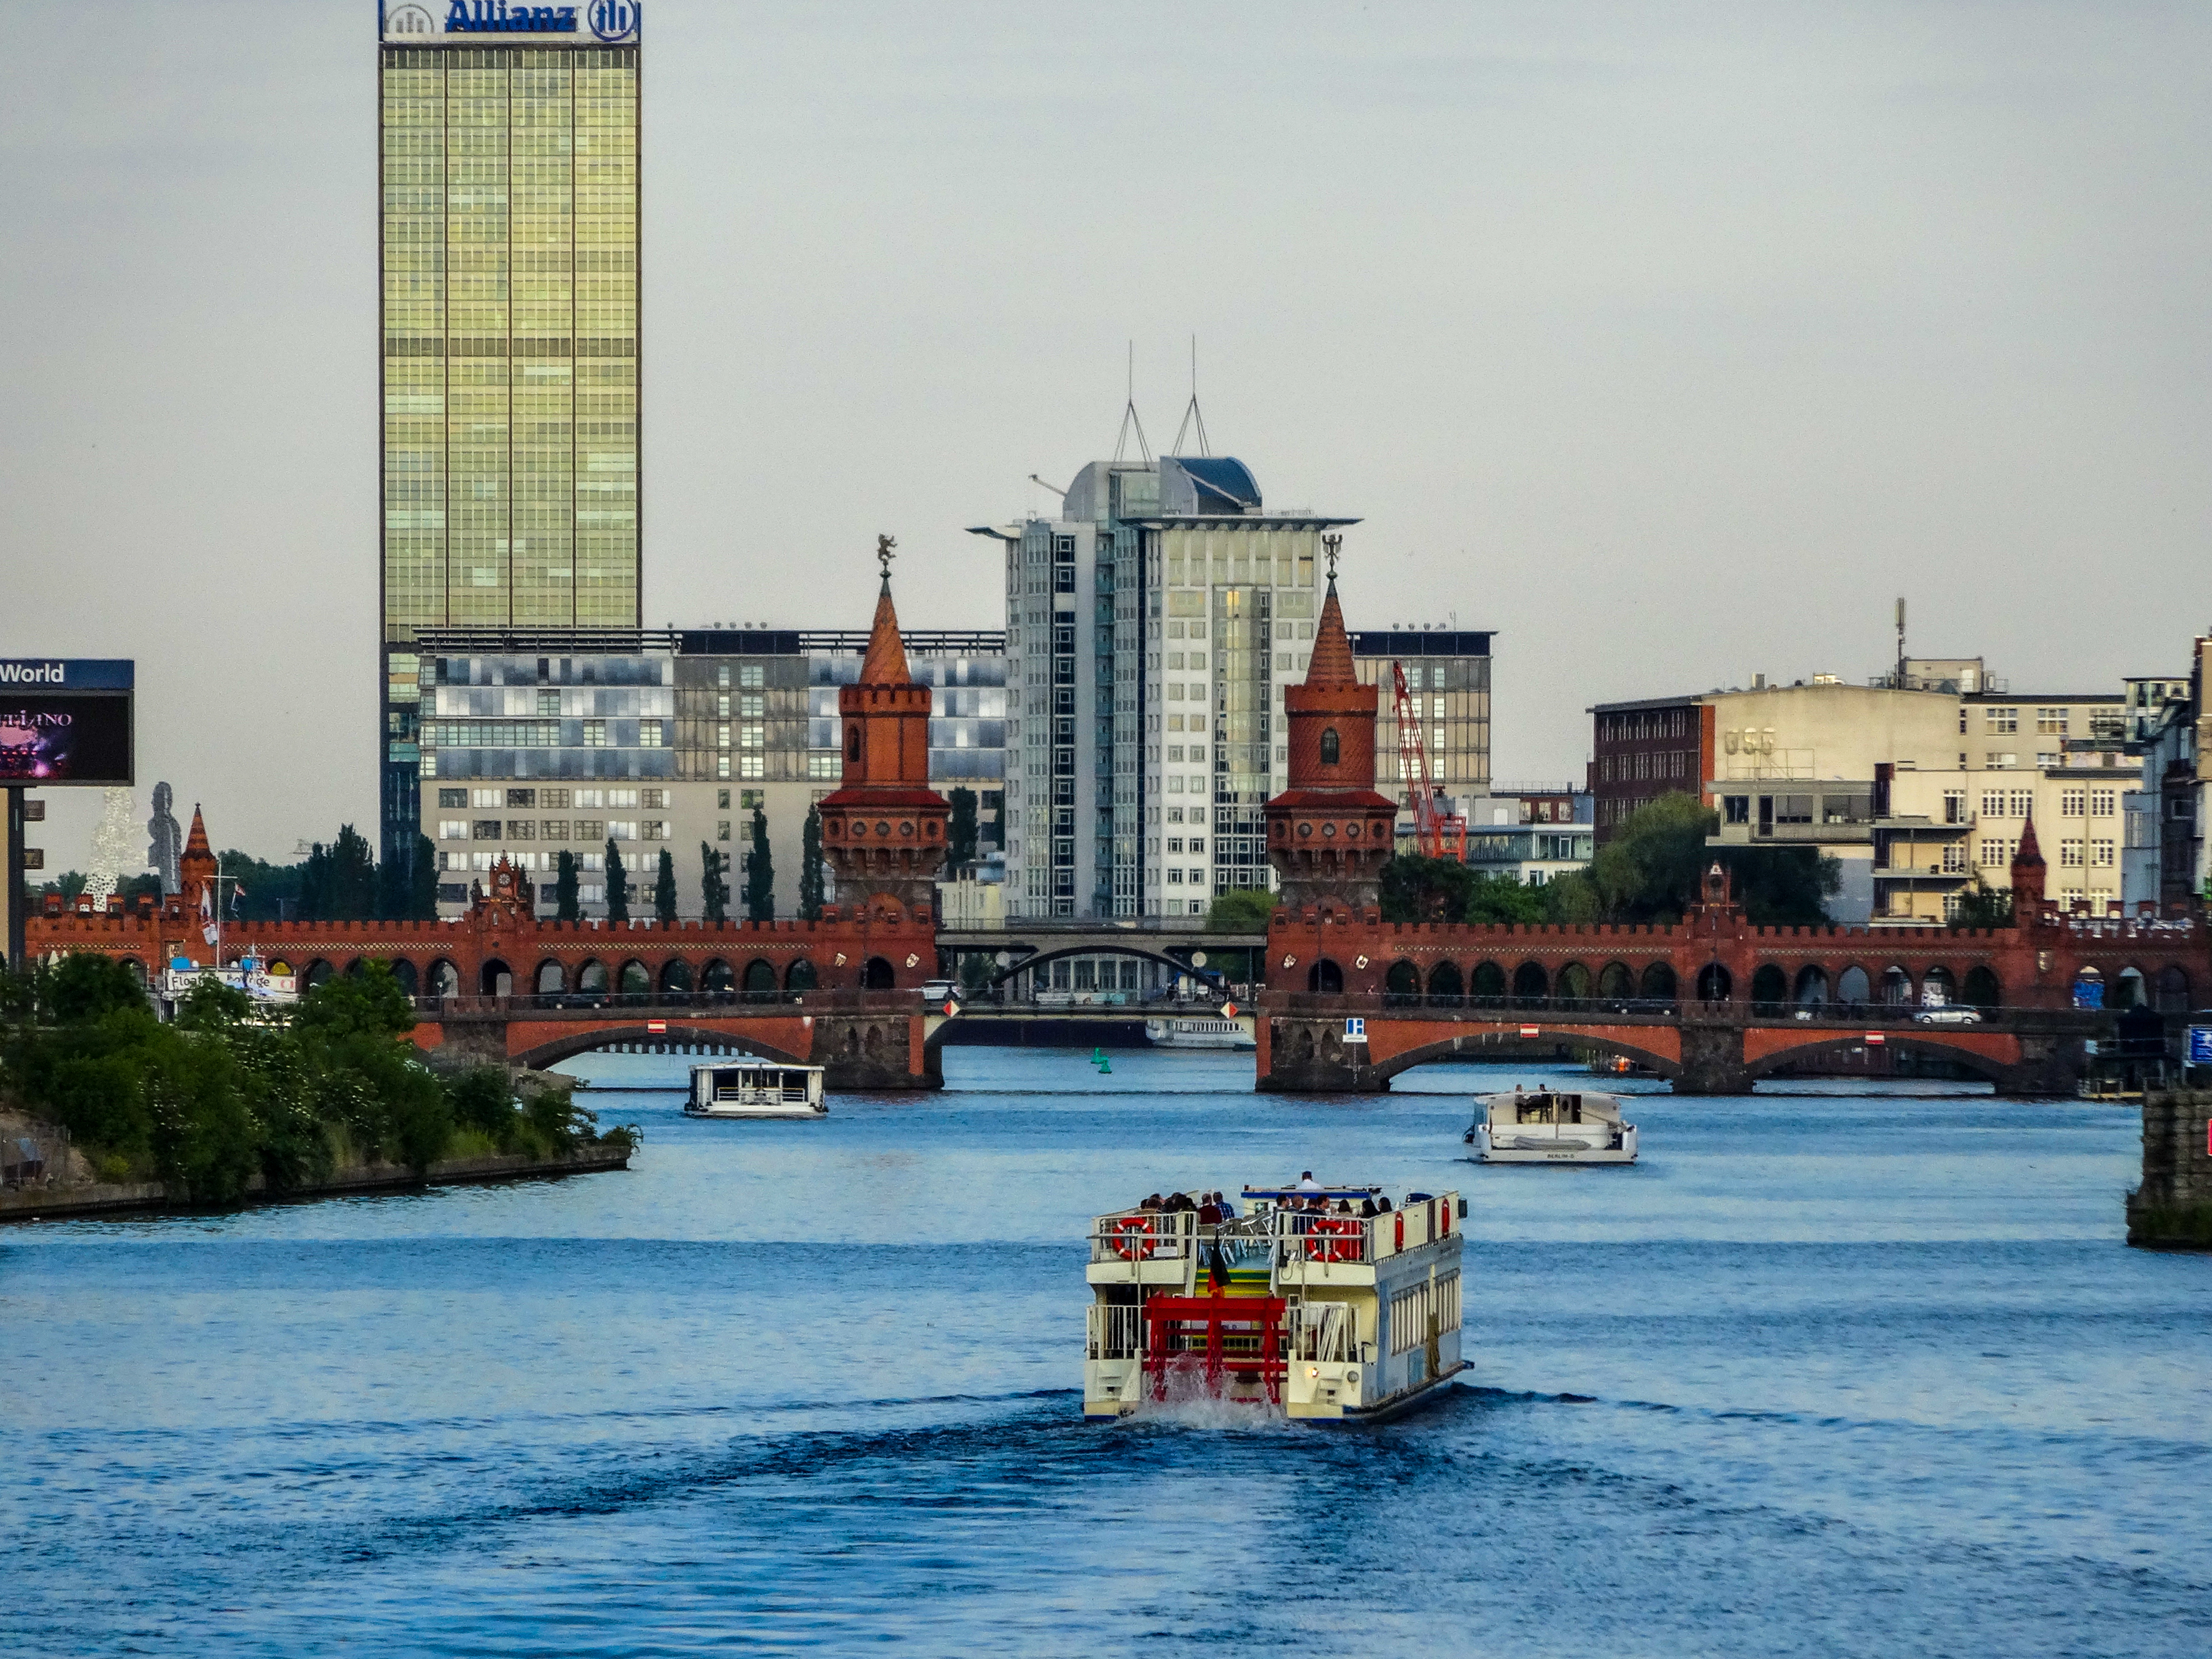
buildings, transport, watercraft, waterway, city, boat, tower block, metropolitan area, tower, building, channel, urban area, metropolis, naval architecture, cityscape, commercial building, boats and boating equipment and supplies, ship, downtown, mixed use, skyline, skyscraper, public transport, water transportation, headquarters, condominium, corporate headquarters, boating